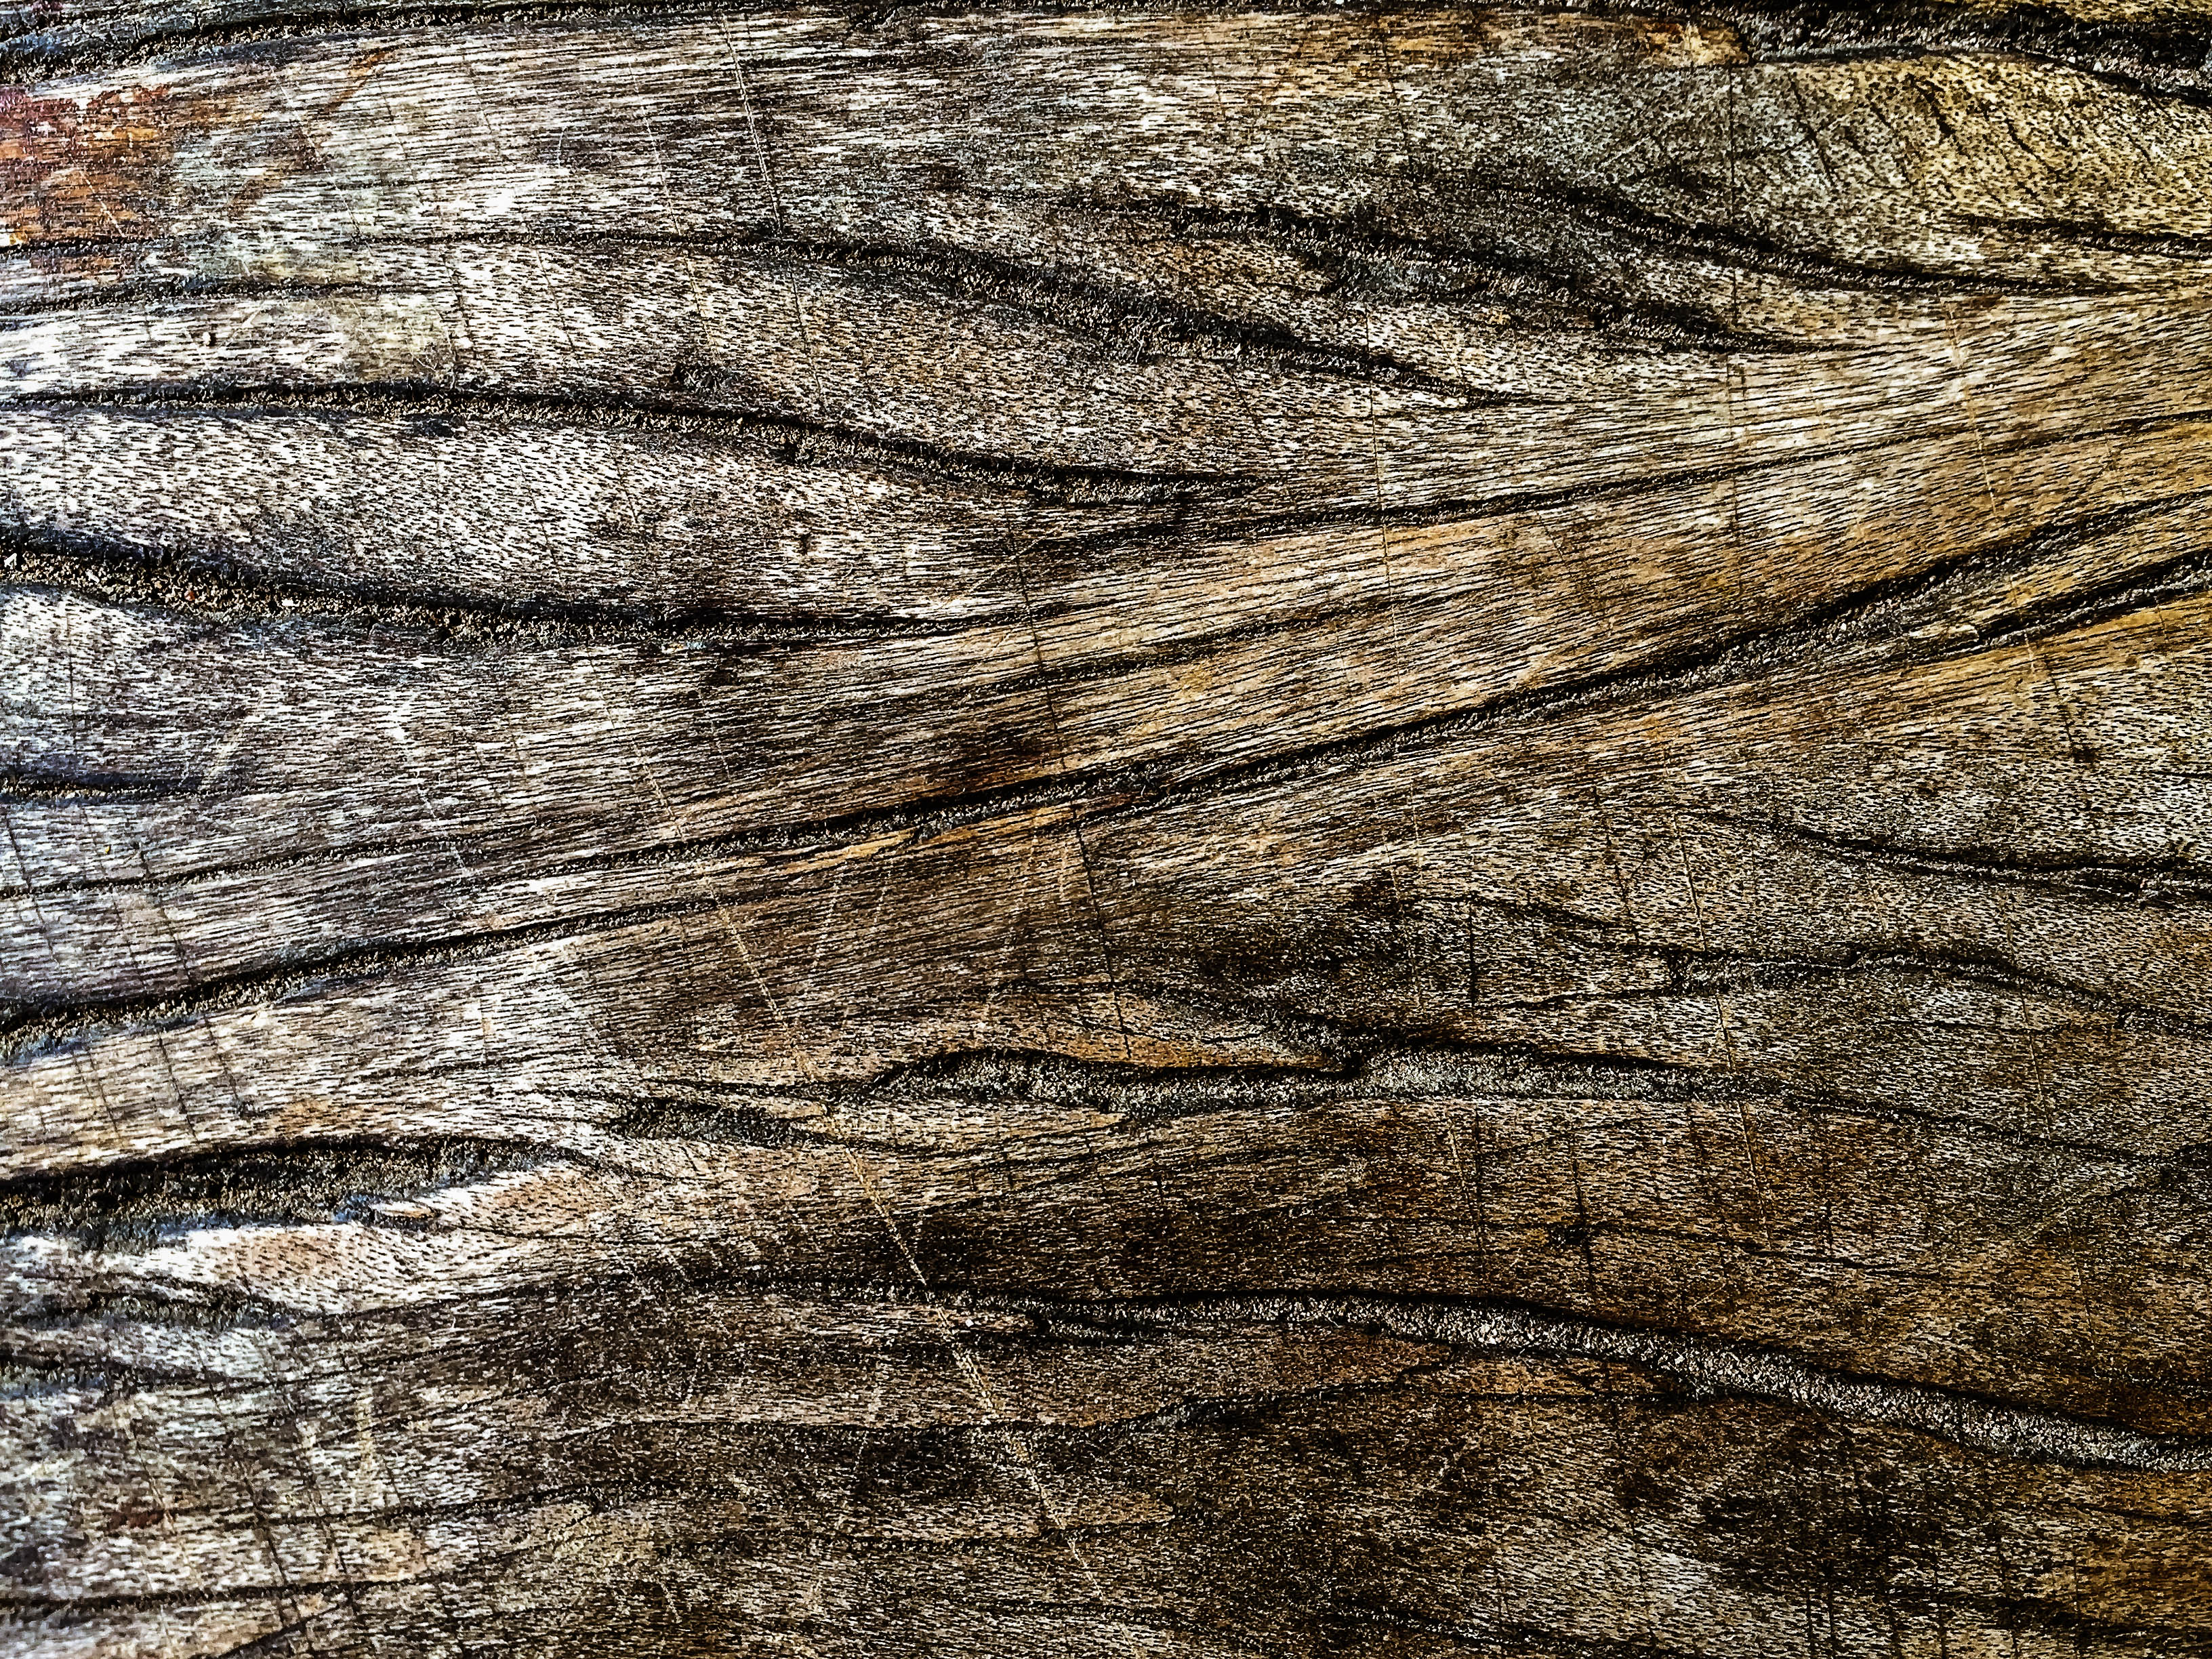
abstract, background, board, brown, closeup, color, construction, decor, design, dirty, frame, hardwood, material, natural, nature, oak, old, panel, pattern, plank, plant, retro, surface, texture, textured, textures, timber, tree, vintage, wall, wood, wooden, rock, bedrock, trunk, geology, outcrop, fault, grass, stone wall, grass family